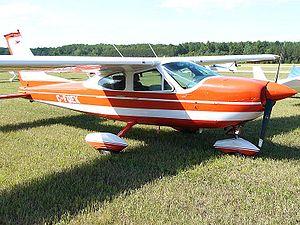
Le Cessna 177 Cardinal est un avion monomoteur quadriplace de tourisme à aile haute.